Requeté

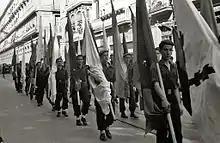
Unidentified uniformed unit with Carlist flags, Donostia 1942

Police kept monitoring requeté cells but there was no systematic effort to suppress them. Displaying a badge in public or having a Requeté ID card could have been a motive for detention, but presence of small uniformed groups was usually tolerated during ex-combatant or religious events. However, at times even commemorative requeté rallies were banned or officials who had permitted them were admonished; an attempt to open Museo del Requeté in Seville ended up in administrative forbiddance. Requeté members detained during street brawls were usually released after some 2 weeks in arrest, though following the Pamplona riots few leaders were kept behind bars much longer. At the turn of the 1940s and 1950s the administration condoned public appearances of a requeté-styled group which accompanied an offshoot carloctavista claimant cultivated by the regime. Over time the official policy towards Carlist organizations became more lenient and administration permitted even massive rallies.